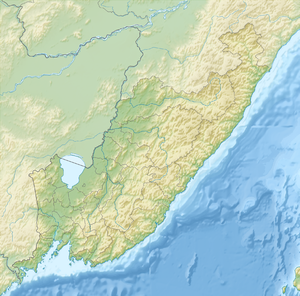
L'Incident de Dalnegorsk, plus connu sous le nom d'incident de Height 611, parfois surnommé le Roswell russe, fait référence à un présumé crash d'OVNI, le 29 janvier 1986 à Dalnegorsk, Kraï du Primorié, en Union soviétique, actuelle Russie.
Le Nid d'Aigle, anciennement mont Klykova, est une colline constituant le point culminant du centre-ville de Vladivostok, en Russie.
Le mont Anik est le sommet le plus élevé du kraï du Primorie, en Russie. Il est situé dans le nord du kraï, sur la frontière avec le kraï de Khabarovsk. Avec une altitude de 1 933 m, le mont Anik est le troisième sommet le plus élevé de la cordillère de Sikhote-Aline, après les monts Tordoki Iani et Ko.
Lisy est une île inhabitée de Russie située en face de Nakhodka et de la presqu'île de Troudny dans la baie de Nakhodka.